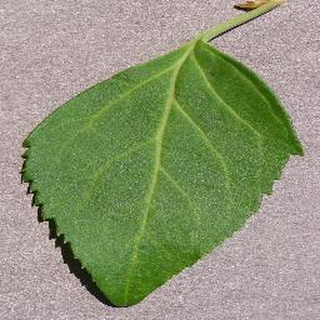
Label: healthy_cherry